Greek mythology

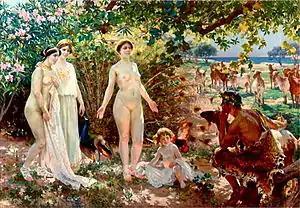
"El Juicio de Paris" by Enrique Simonet, 1904. Paris is holding the golden apple on his right hand while surveying the goddesses in a calculative manner.

Other members of this earliest generation of heroes such as Perseus, Deucalion, Theseus and Bellerophon, have many traits in common with Heracles. Like him, their exploits are solitary, fantastic and border on fairy tale, as they slay monsters such as the Chimera and Medusa. Bellerophon's adventures are commonplace types, similar to the adventures of Heracles and Theseus. Sending a hero to his presumed death is also a recurrent theme of this early heroic tradition, used in the cases of Perseus and Bellerophon.